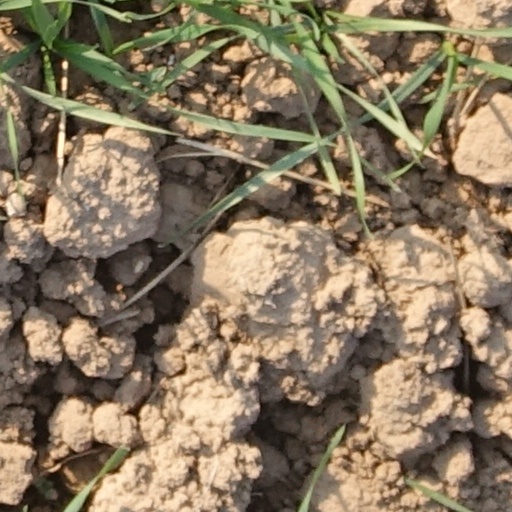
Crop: wheat